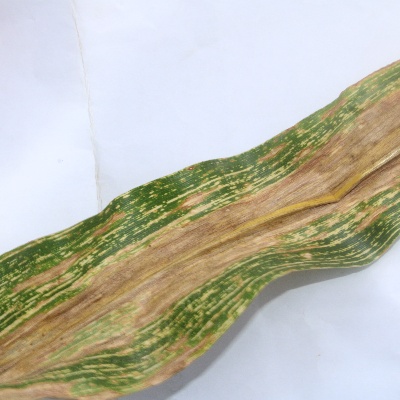
Crop: Maize
Condition: leaf blight